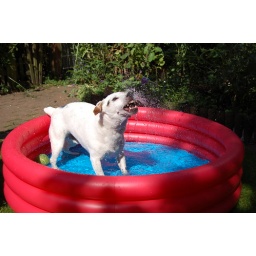
Milo getting the spray from the hose square on the nose~ a dog never had so much fun as Milo in water